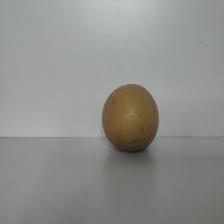
Size: Large